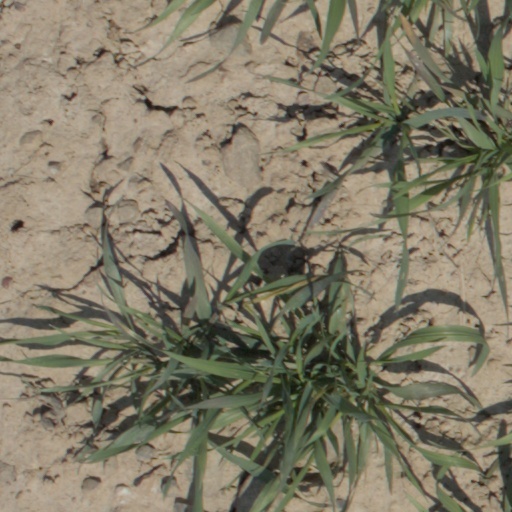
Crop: wheat